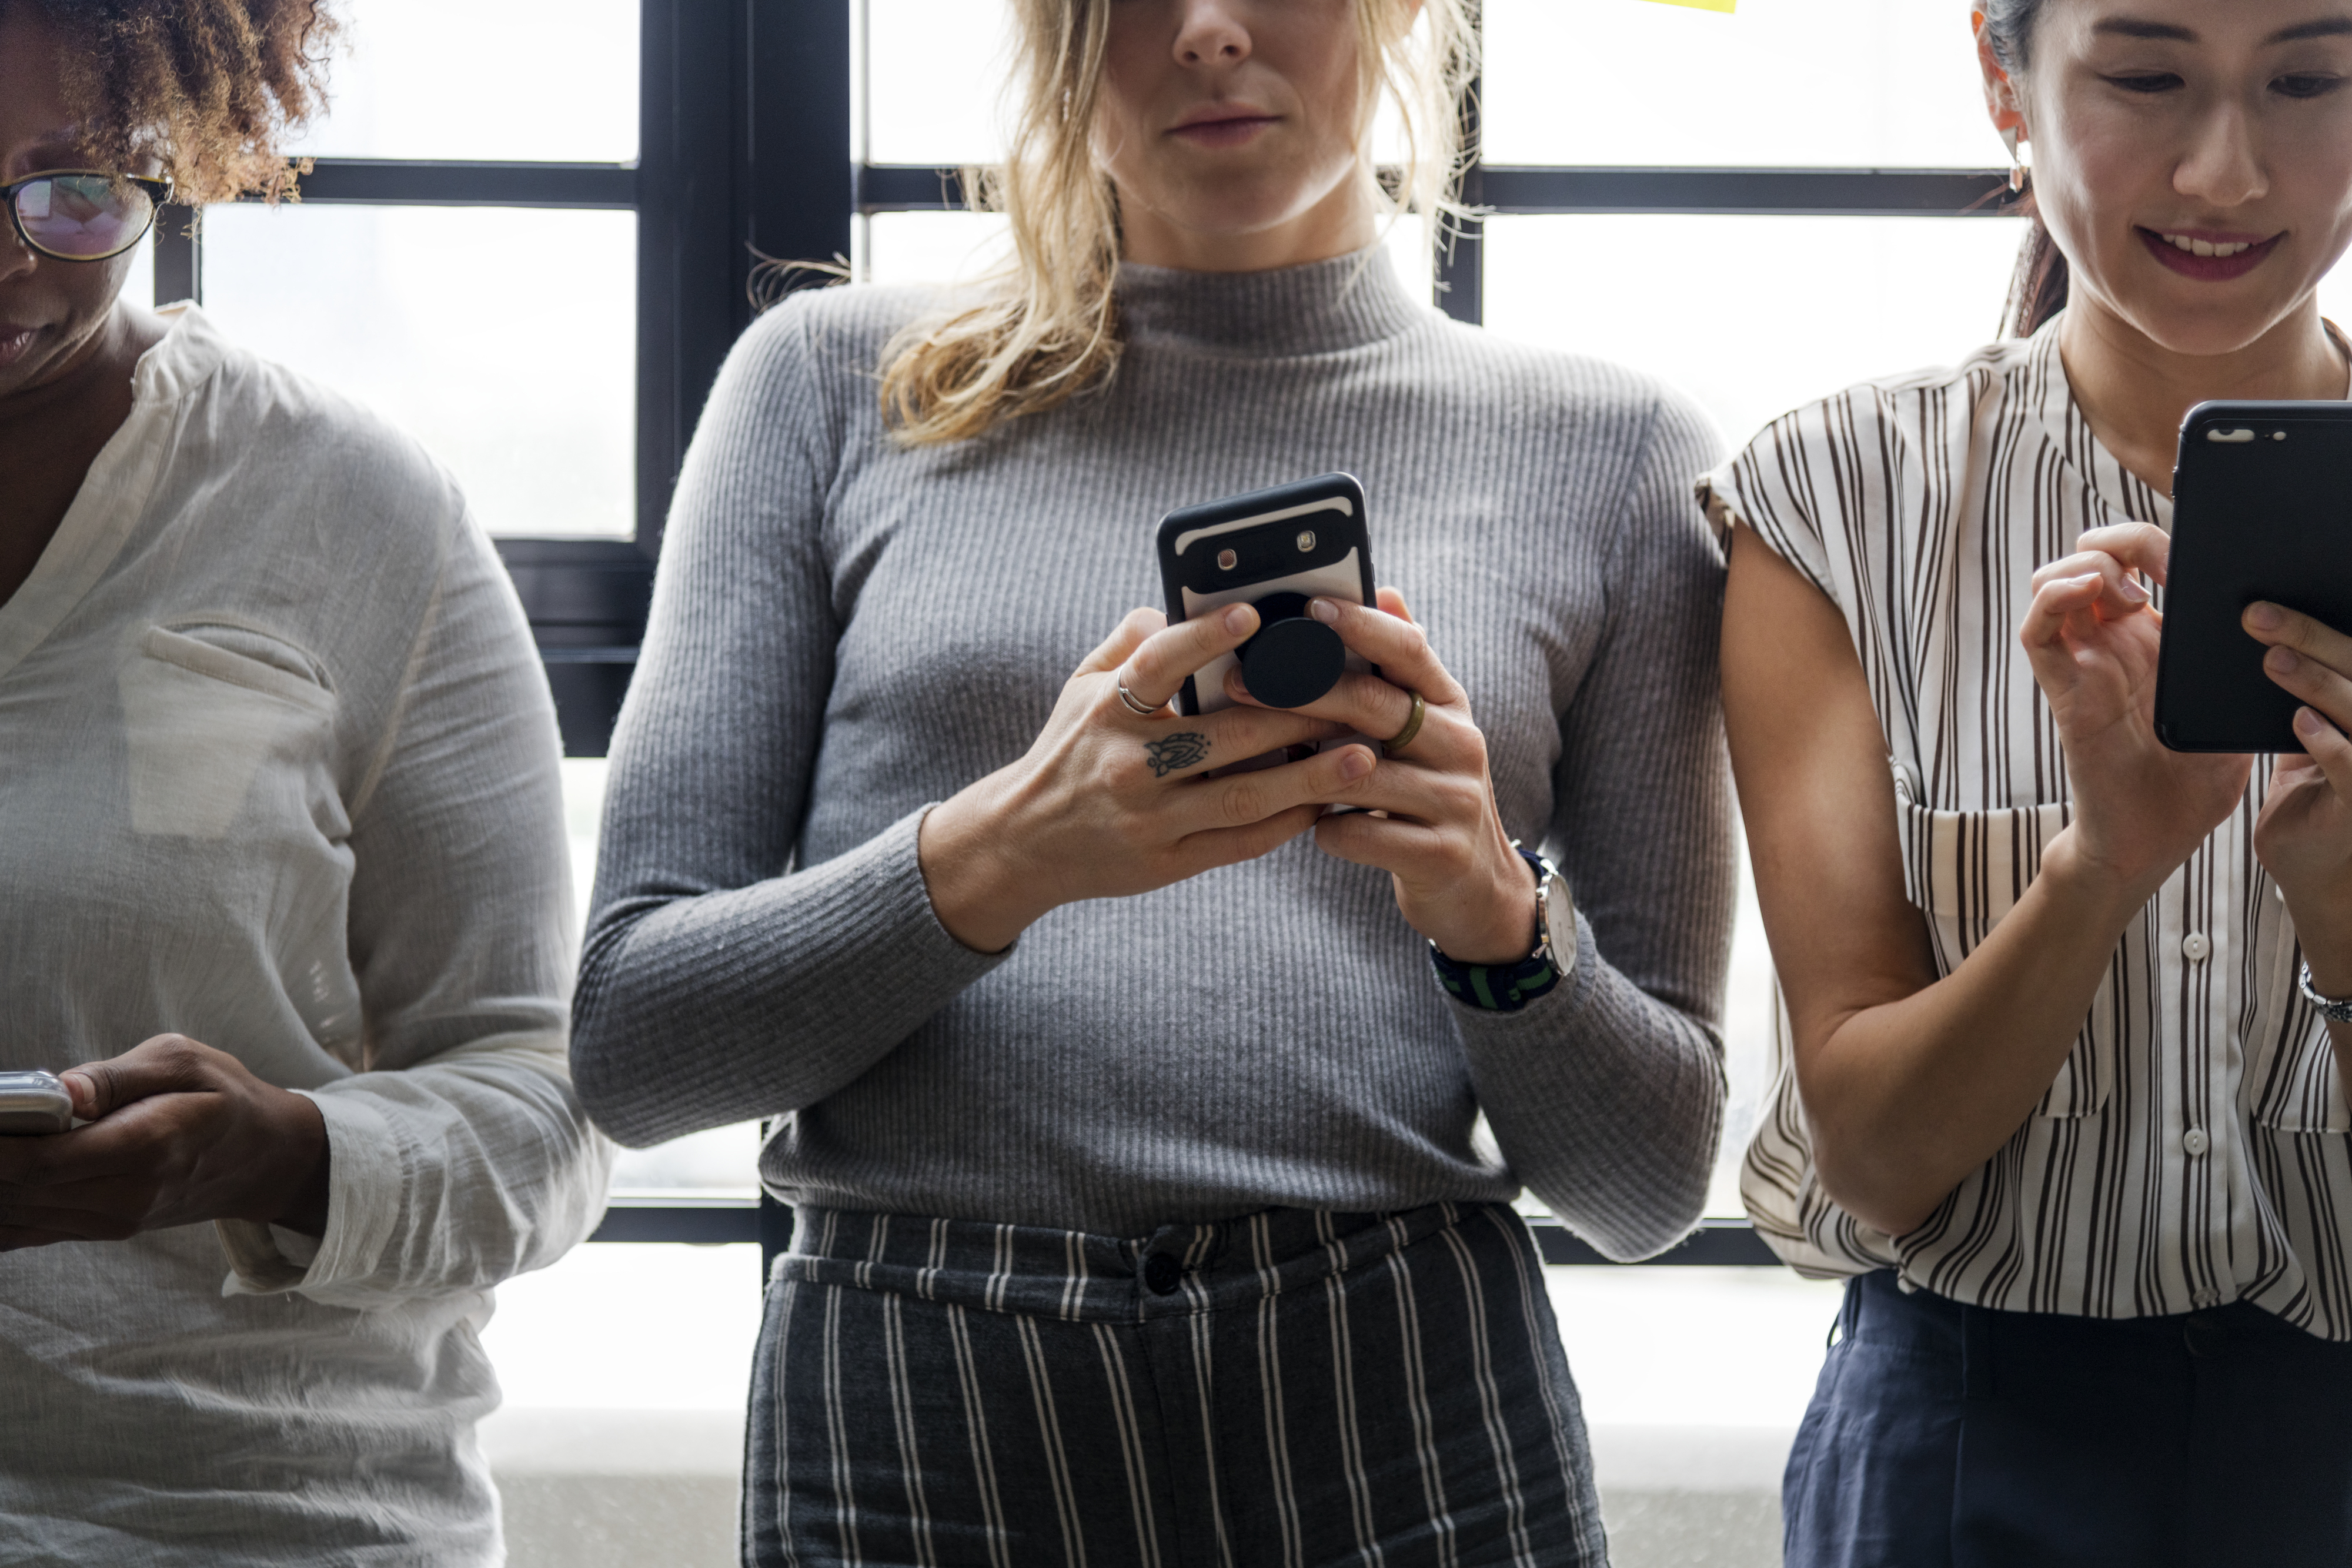
addict, addiction, african american, african descent, american, asian, black, casual, cellphone, chat, chatting, communication, community, connecting, connection, data, device, digital, electronic, ethnicity, friends, gadget, global, information, innovation, internet, media, message, messaging, mobile, network, networking, on social, online, people, phone, sharing, smartphone, social, technology, telephone, texting, together, togetherness, typing, using, wireless, woman, photography, design, product, pattern, girl